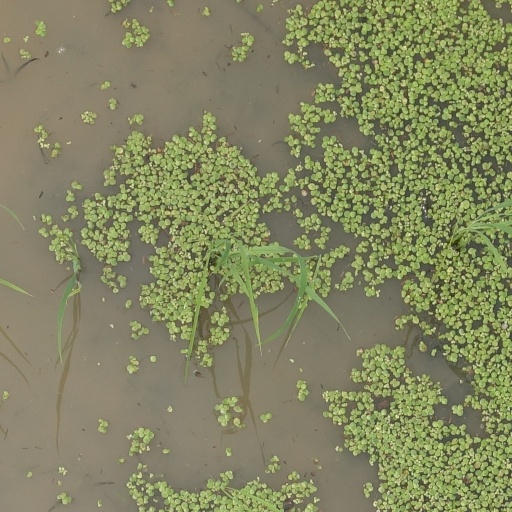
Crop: rice